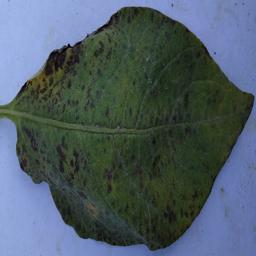
Etiqueta: Tizon_Temprano